Deganwy railway station

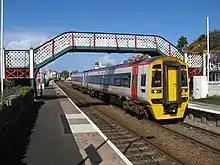
Refurbished footbridge (April 2020)

The station buildings have been demolished and replaced by small shelters but arriving passengers must still cross the line by the original footbridge, which was refurbished in 2012. No ticketing facilities are provided, so passenger must buy tickets on the train or prior to travel. Train running information is offered via timetable posters and telephone. Step-free access to both platforms is available, though this requires the use of the station level crossing for Llandudno-bound passengers.